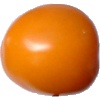
Label: Tomato Yellow 1